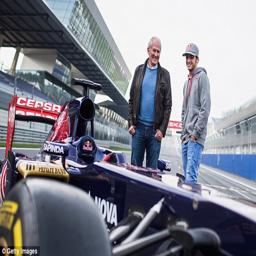
family photo of the driver famous for team .